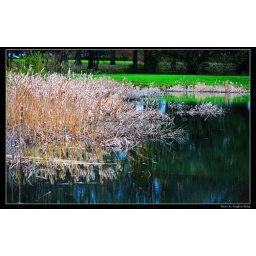
a lake near my home